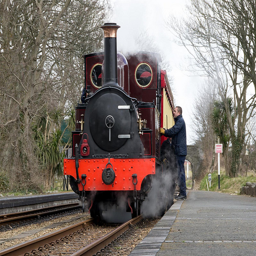
A black and white train engine with a person standing next to it.
There is a man standing on the train
A man talking to the engineer of a steam train.
Guy standing near train talking to it's conductor before taking off
a train sitting on the tracks with freight cars